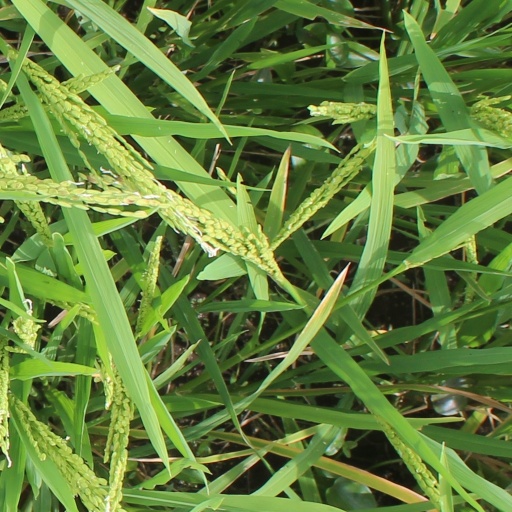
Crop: rice